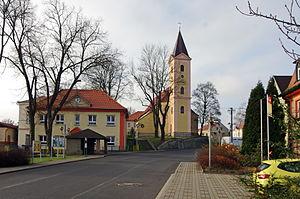
Lomnice est une commune du district de Sokolov, dans la région de Karlovy Vary, en République tchèque. Sa population s'élevait à 1 313 habitants en 2018.